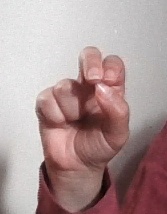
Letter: gaaf